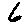
Label: 6